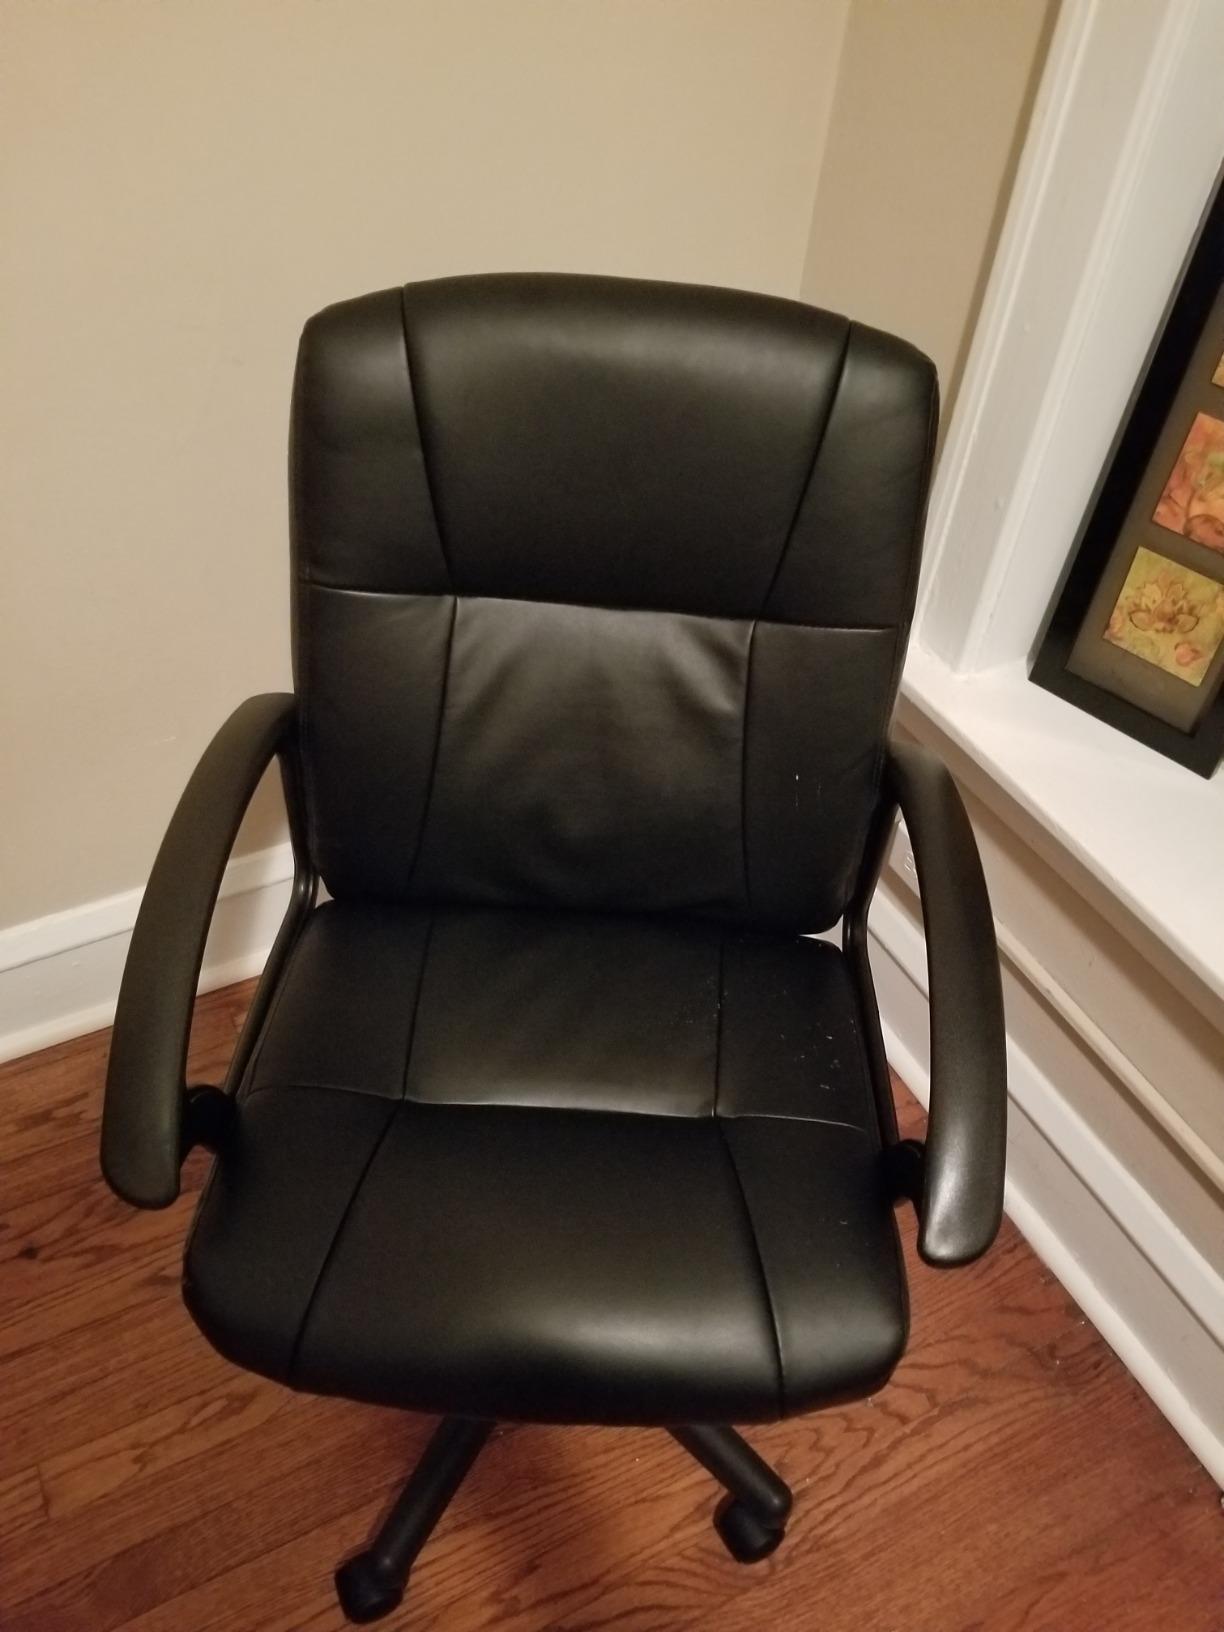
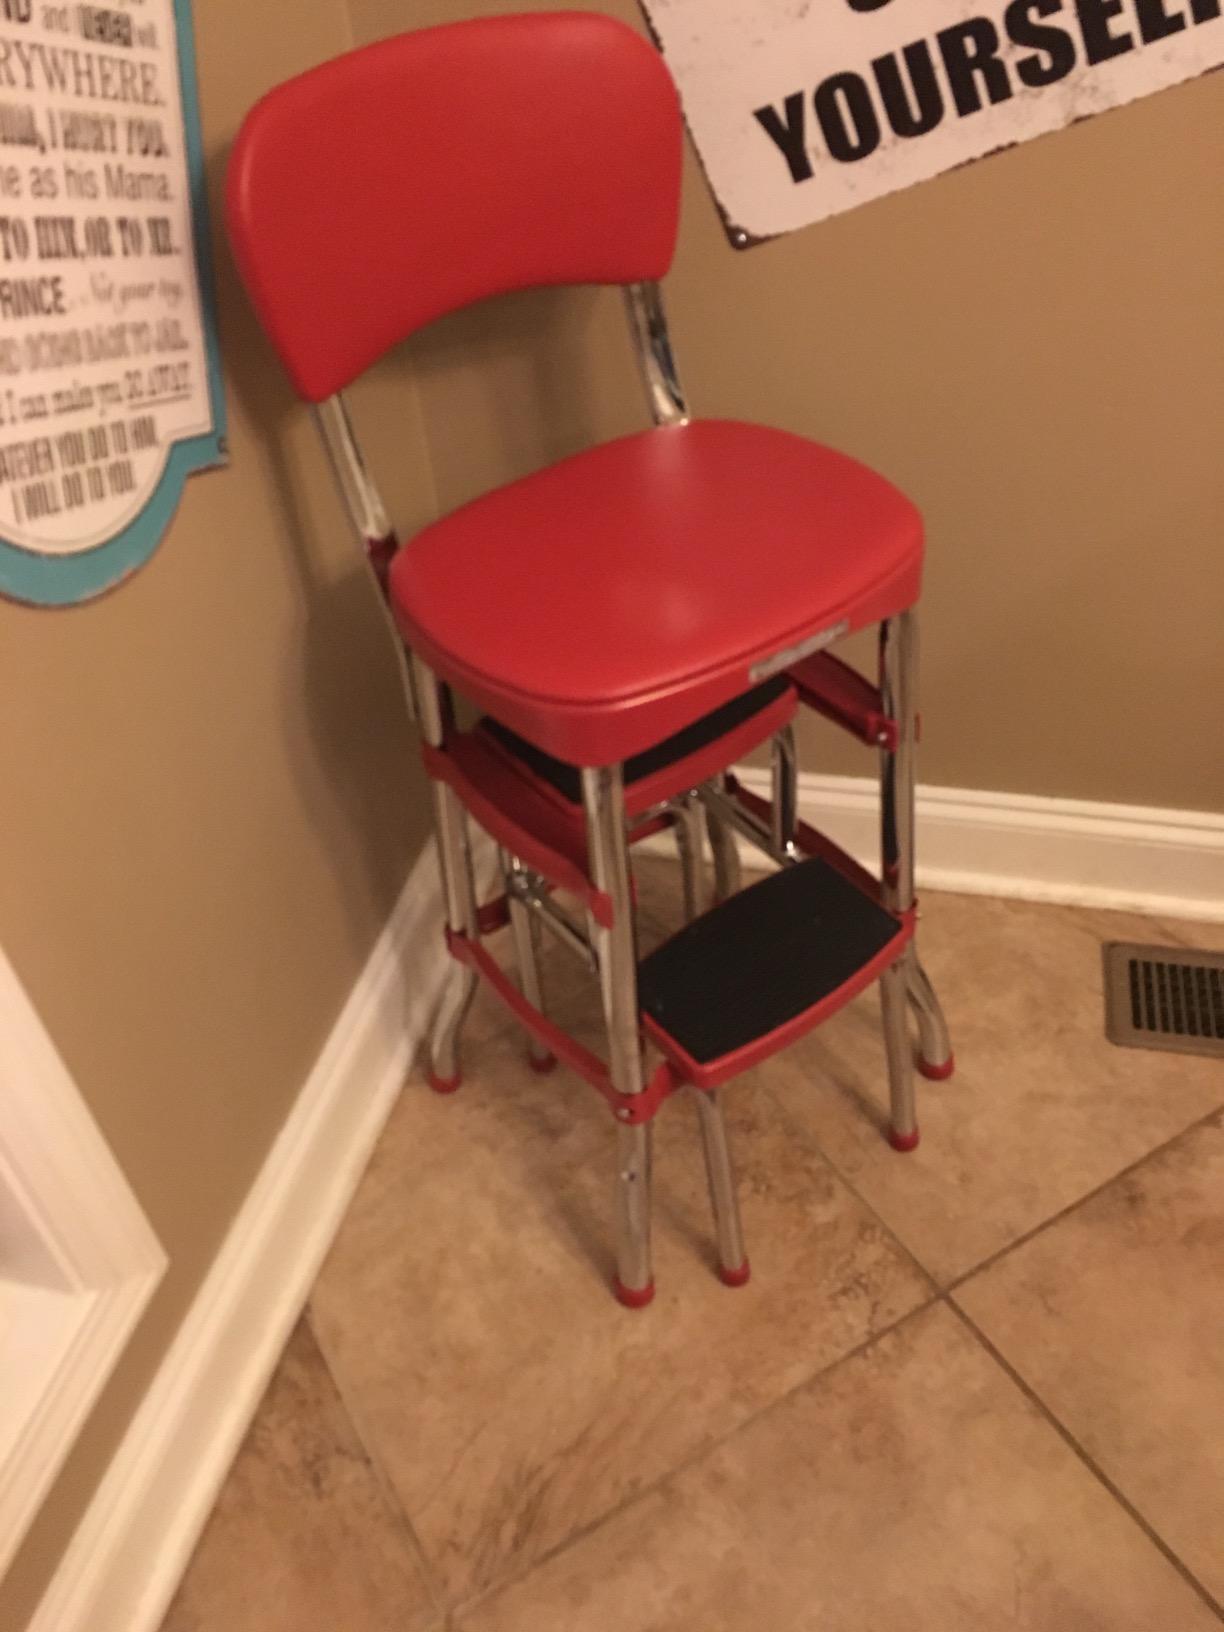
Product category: items_chair
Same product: no